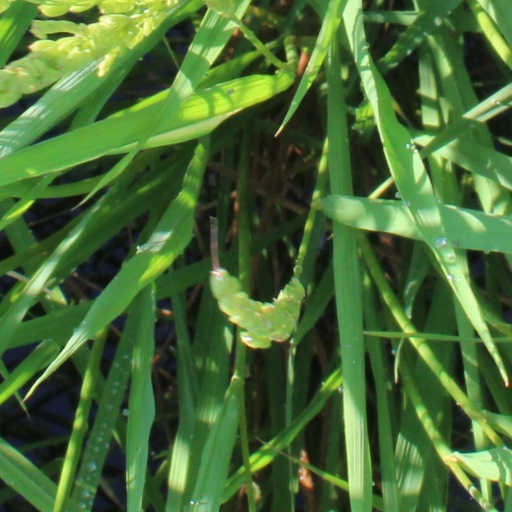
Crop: rice